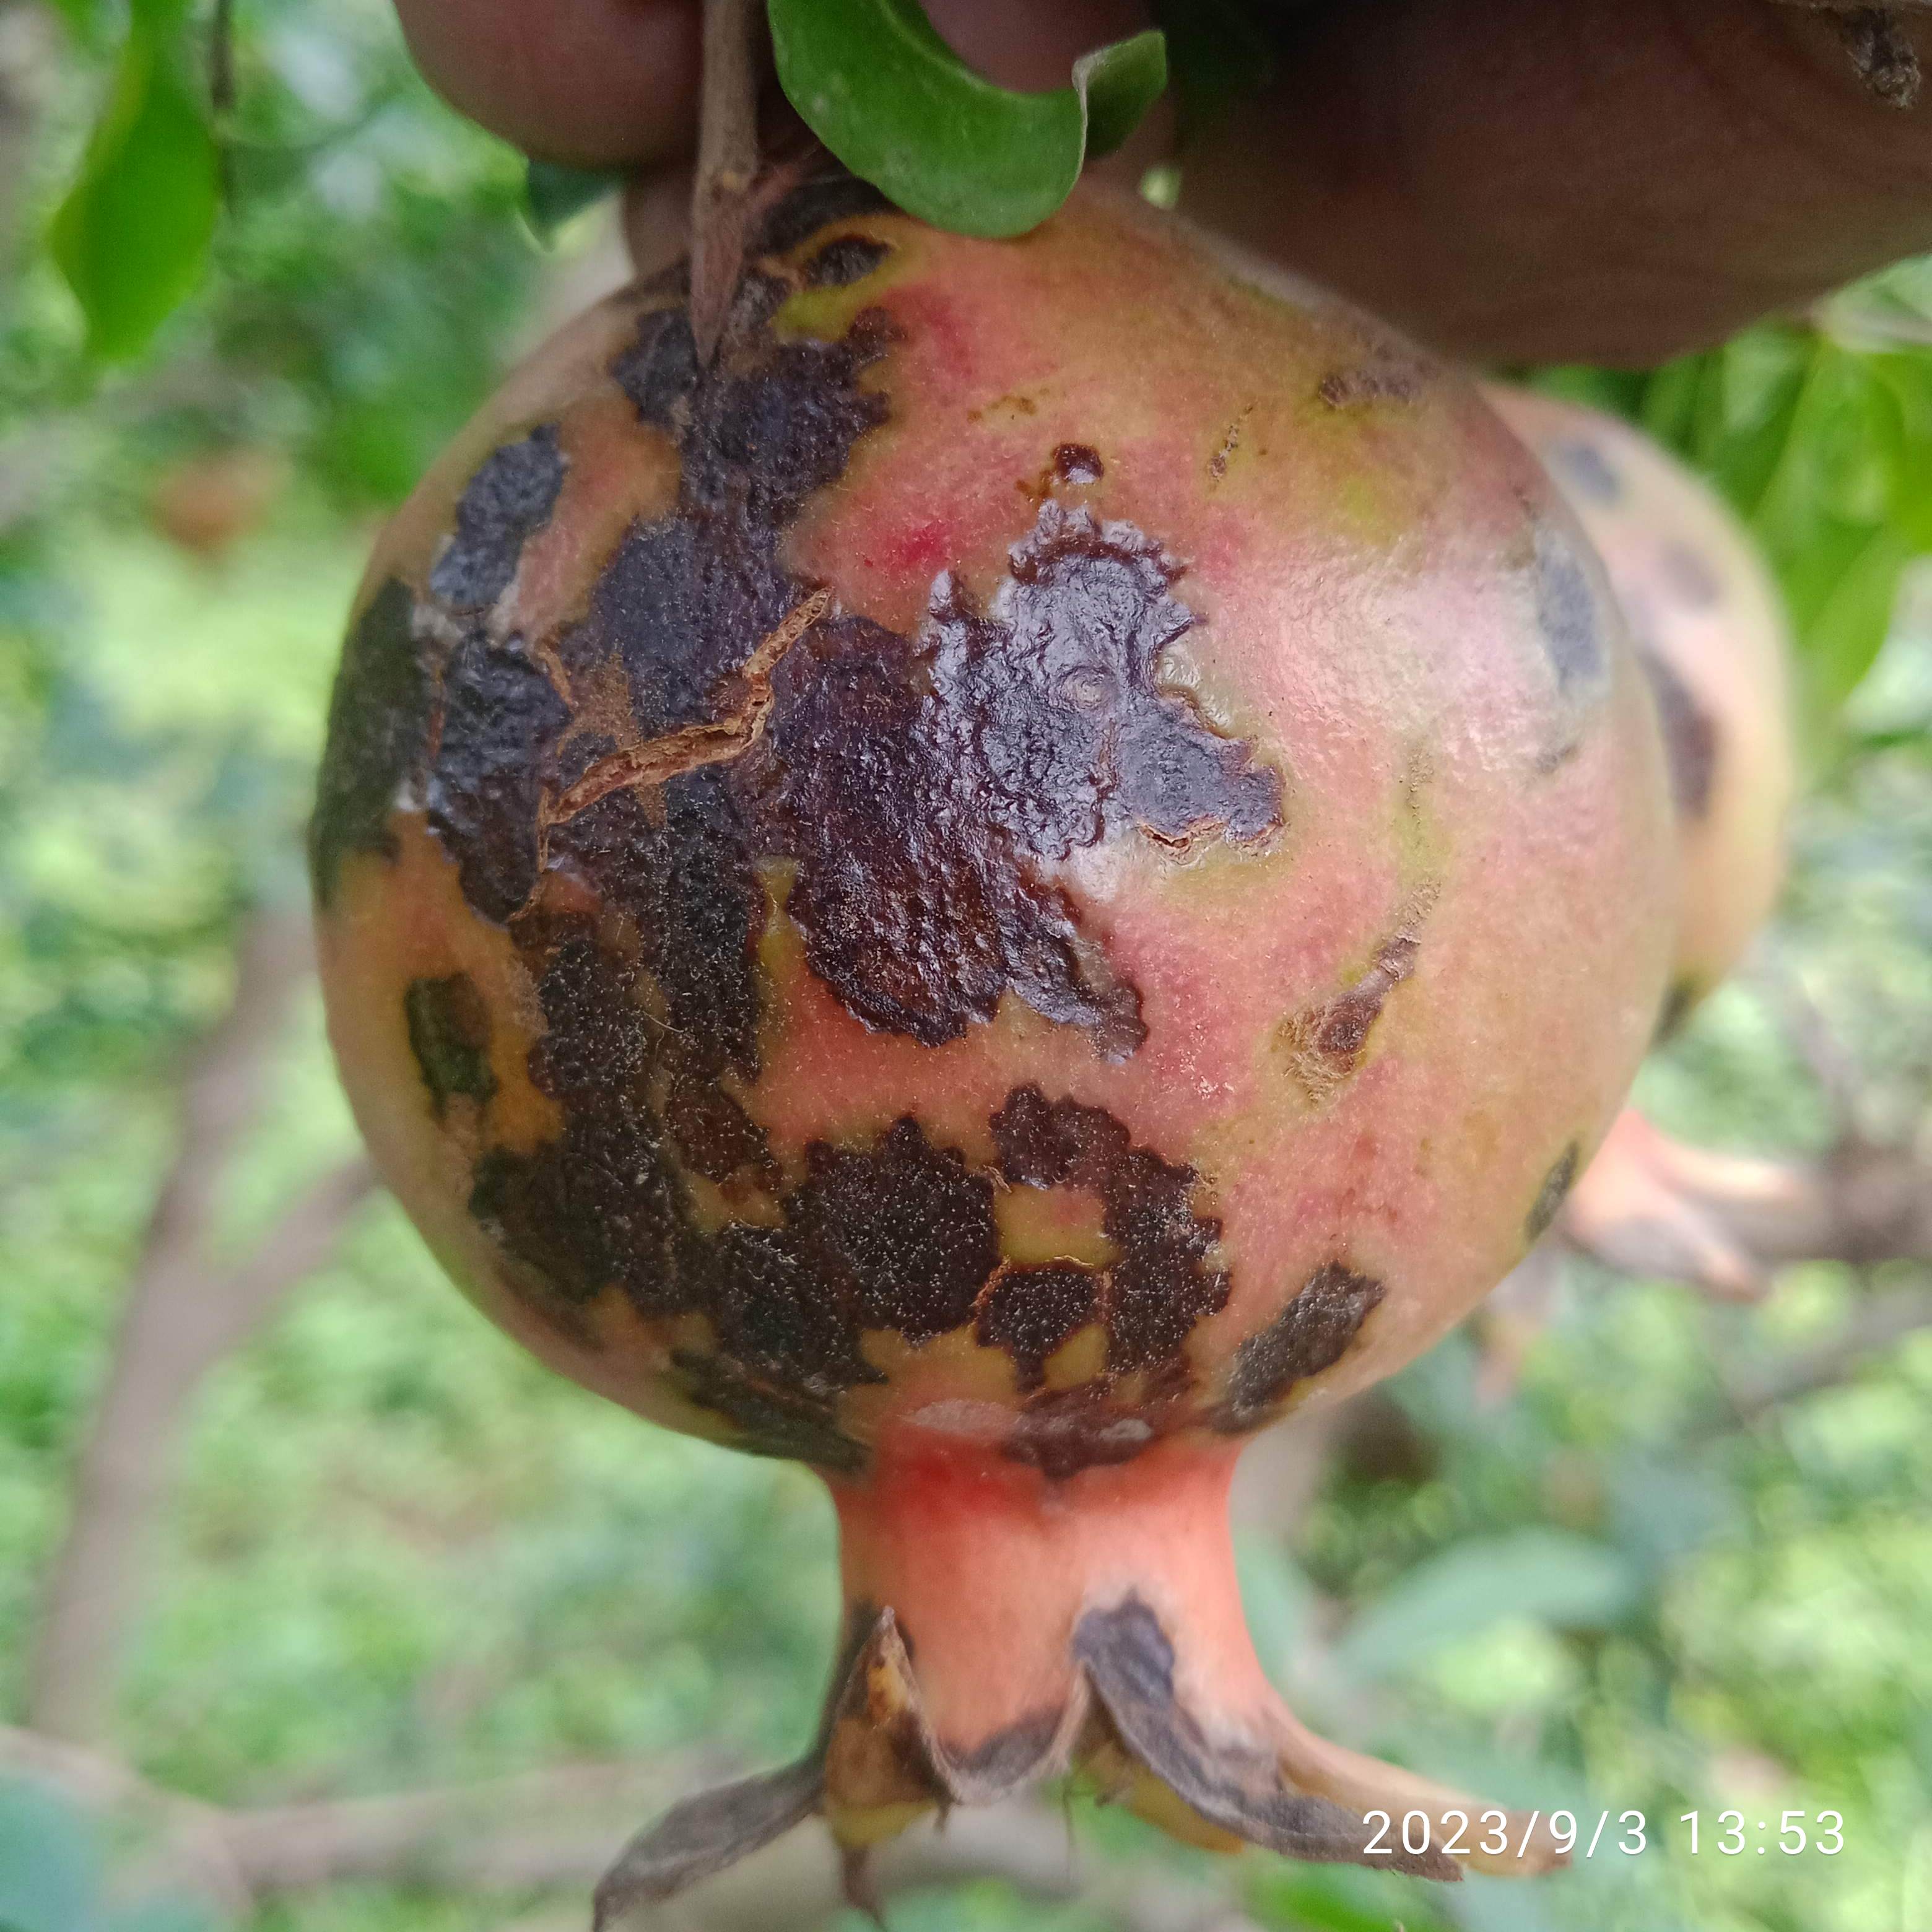
Label: Anthracnose